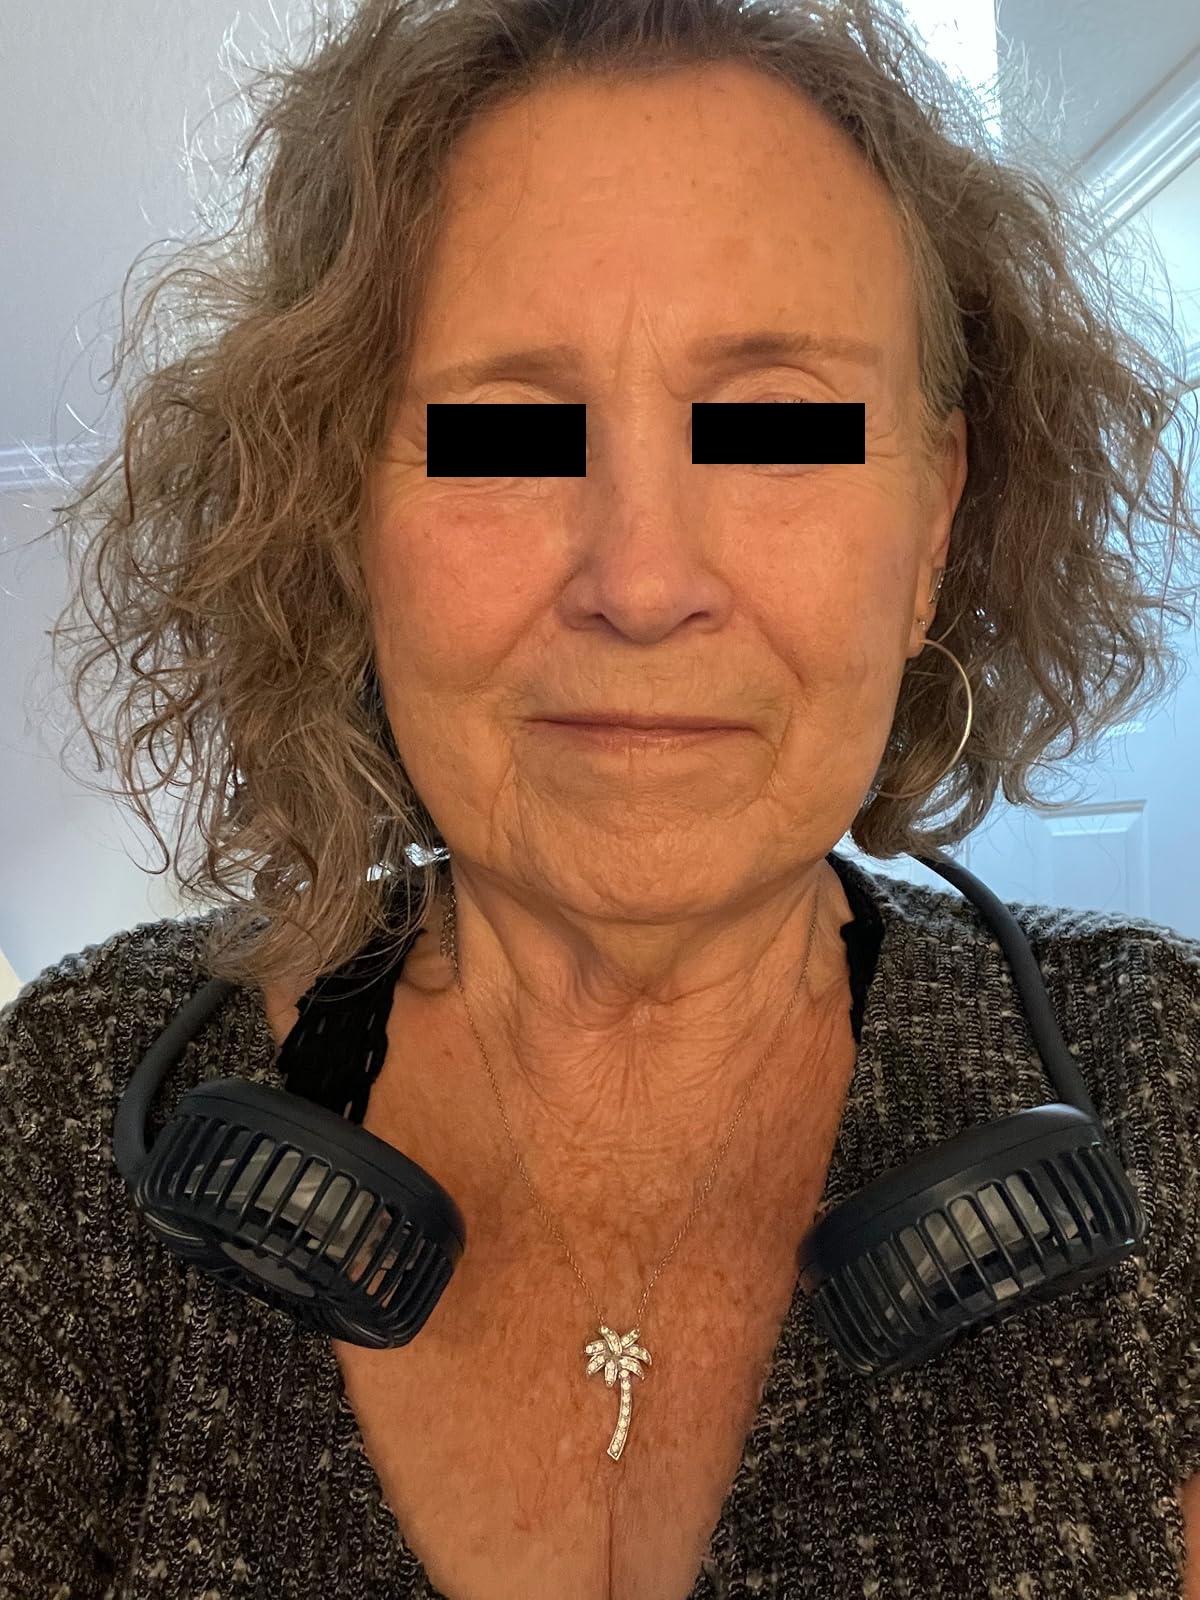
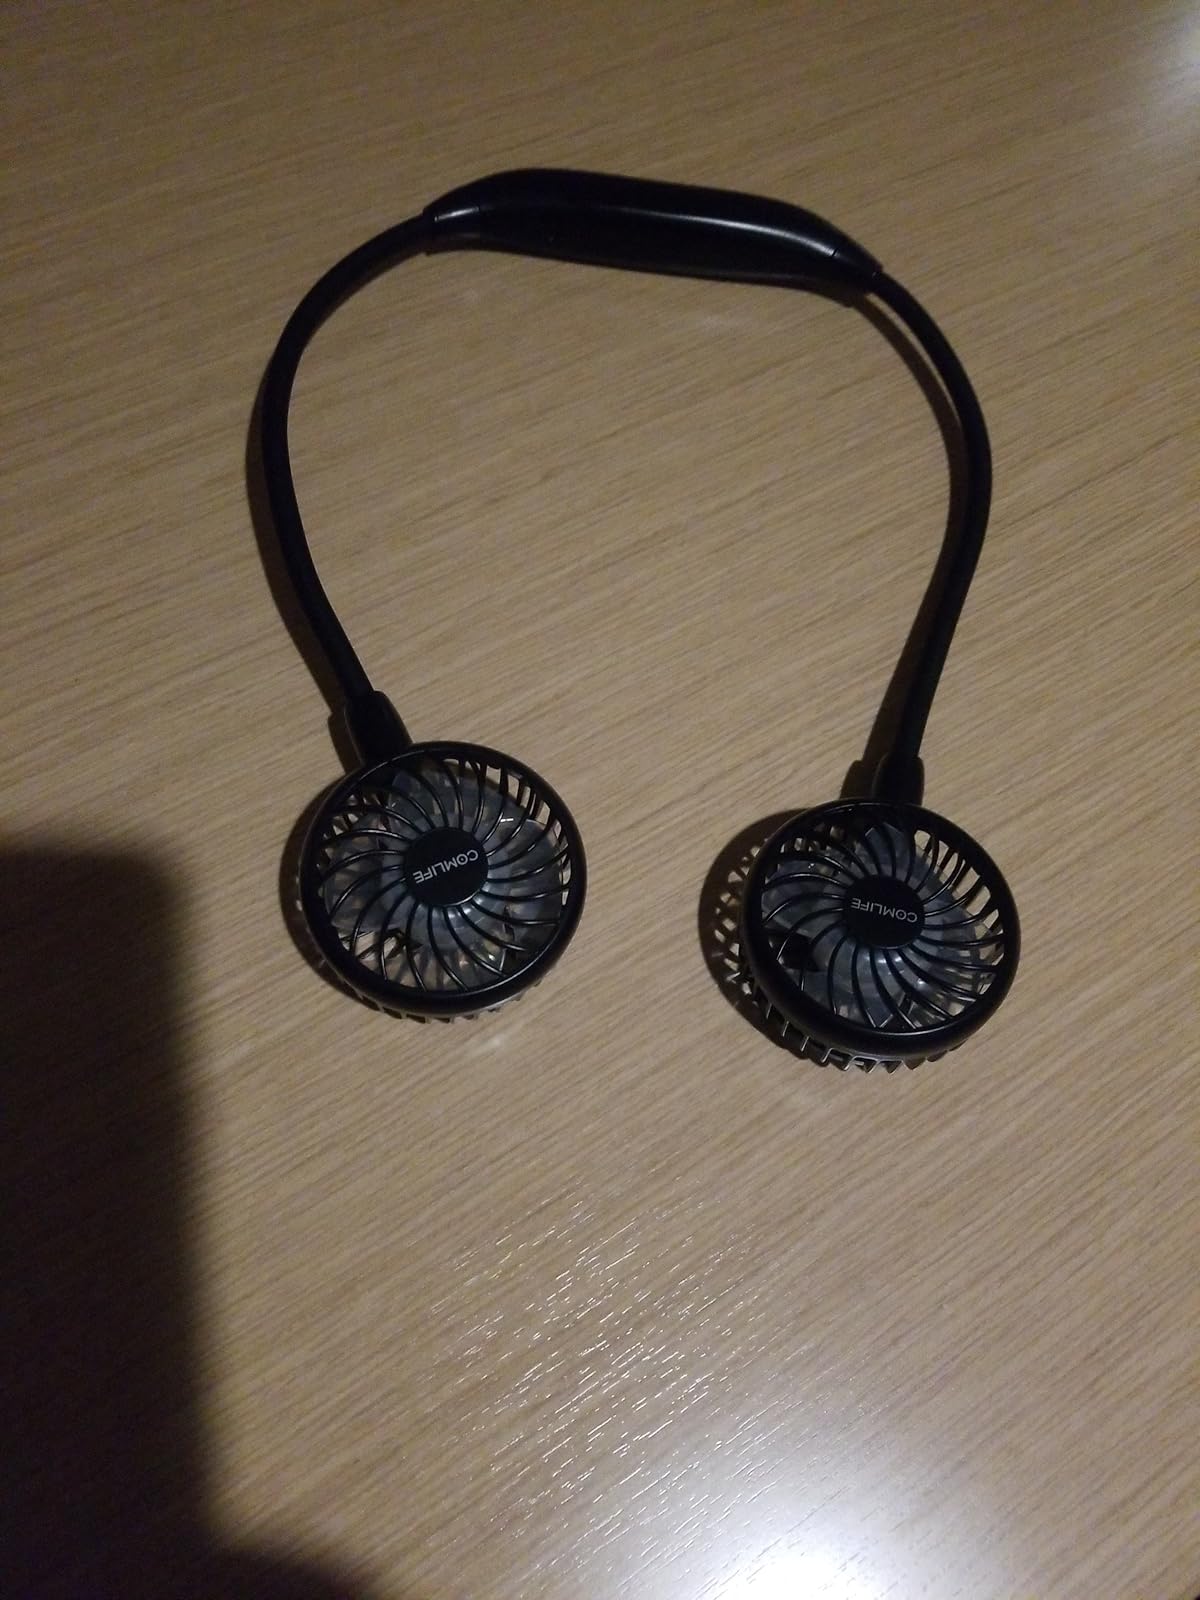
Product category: fan
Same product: no